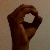
The image shows a hand gesture representing the letter 'O' in Indian Sign Language.